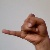
The image shows a hand gesture representing the letter 'J' in Indian Sign Language.